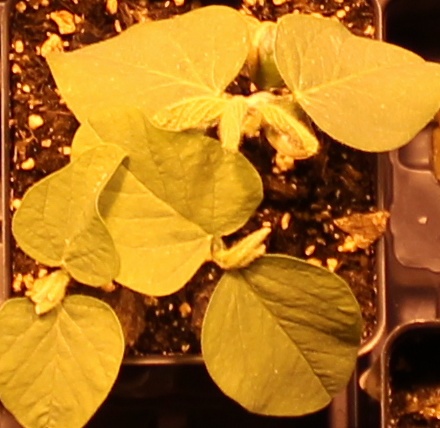
Label: Soybean